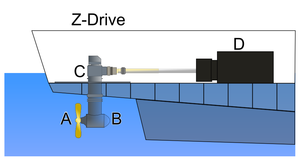
Schéma d'une propulsion en Z-drive
Un propulseur azimutal, aussi connu sous le nom de Z-drive, est un type de transmission permettant à l'hélice placée sous la coque du navire, de pivoter sur 360° pour permettre des changements rapides de direction. Contrairement aux pods, où le moteur est dans une nacelle à l'extérieur de la coque, ici le moteur est à l'intérieur de la coque. Il est relié à l'hélice par une transmission à deux renvois d'angle, le tout ayant une forme de « Z », d'où le nom. La poussée étant vectorielle, les propulseurs azimutaux permettent de se passer de safran. Par rapport aux pods, l'ensemble de la transmission est mécanique et non électrique, ce qui est plus adapté à des navires de petite taille comme les remorqueurs.